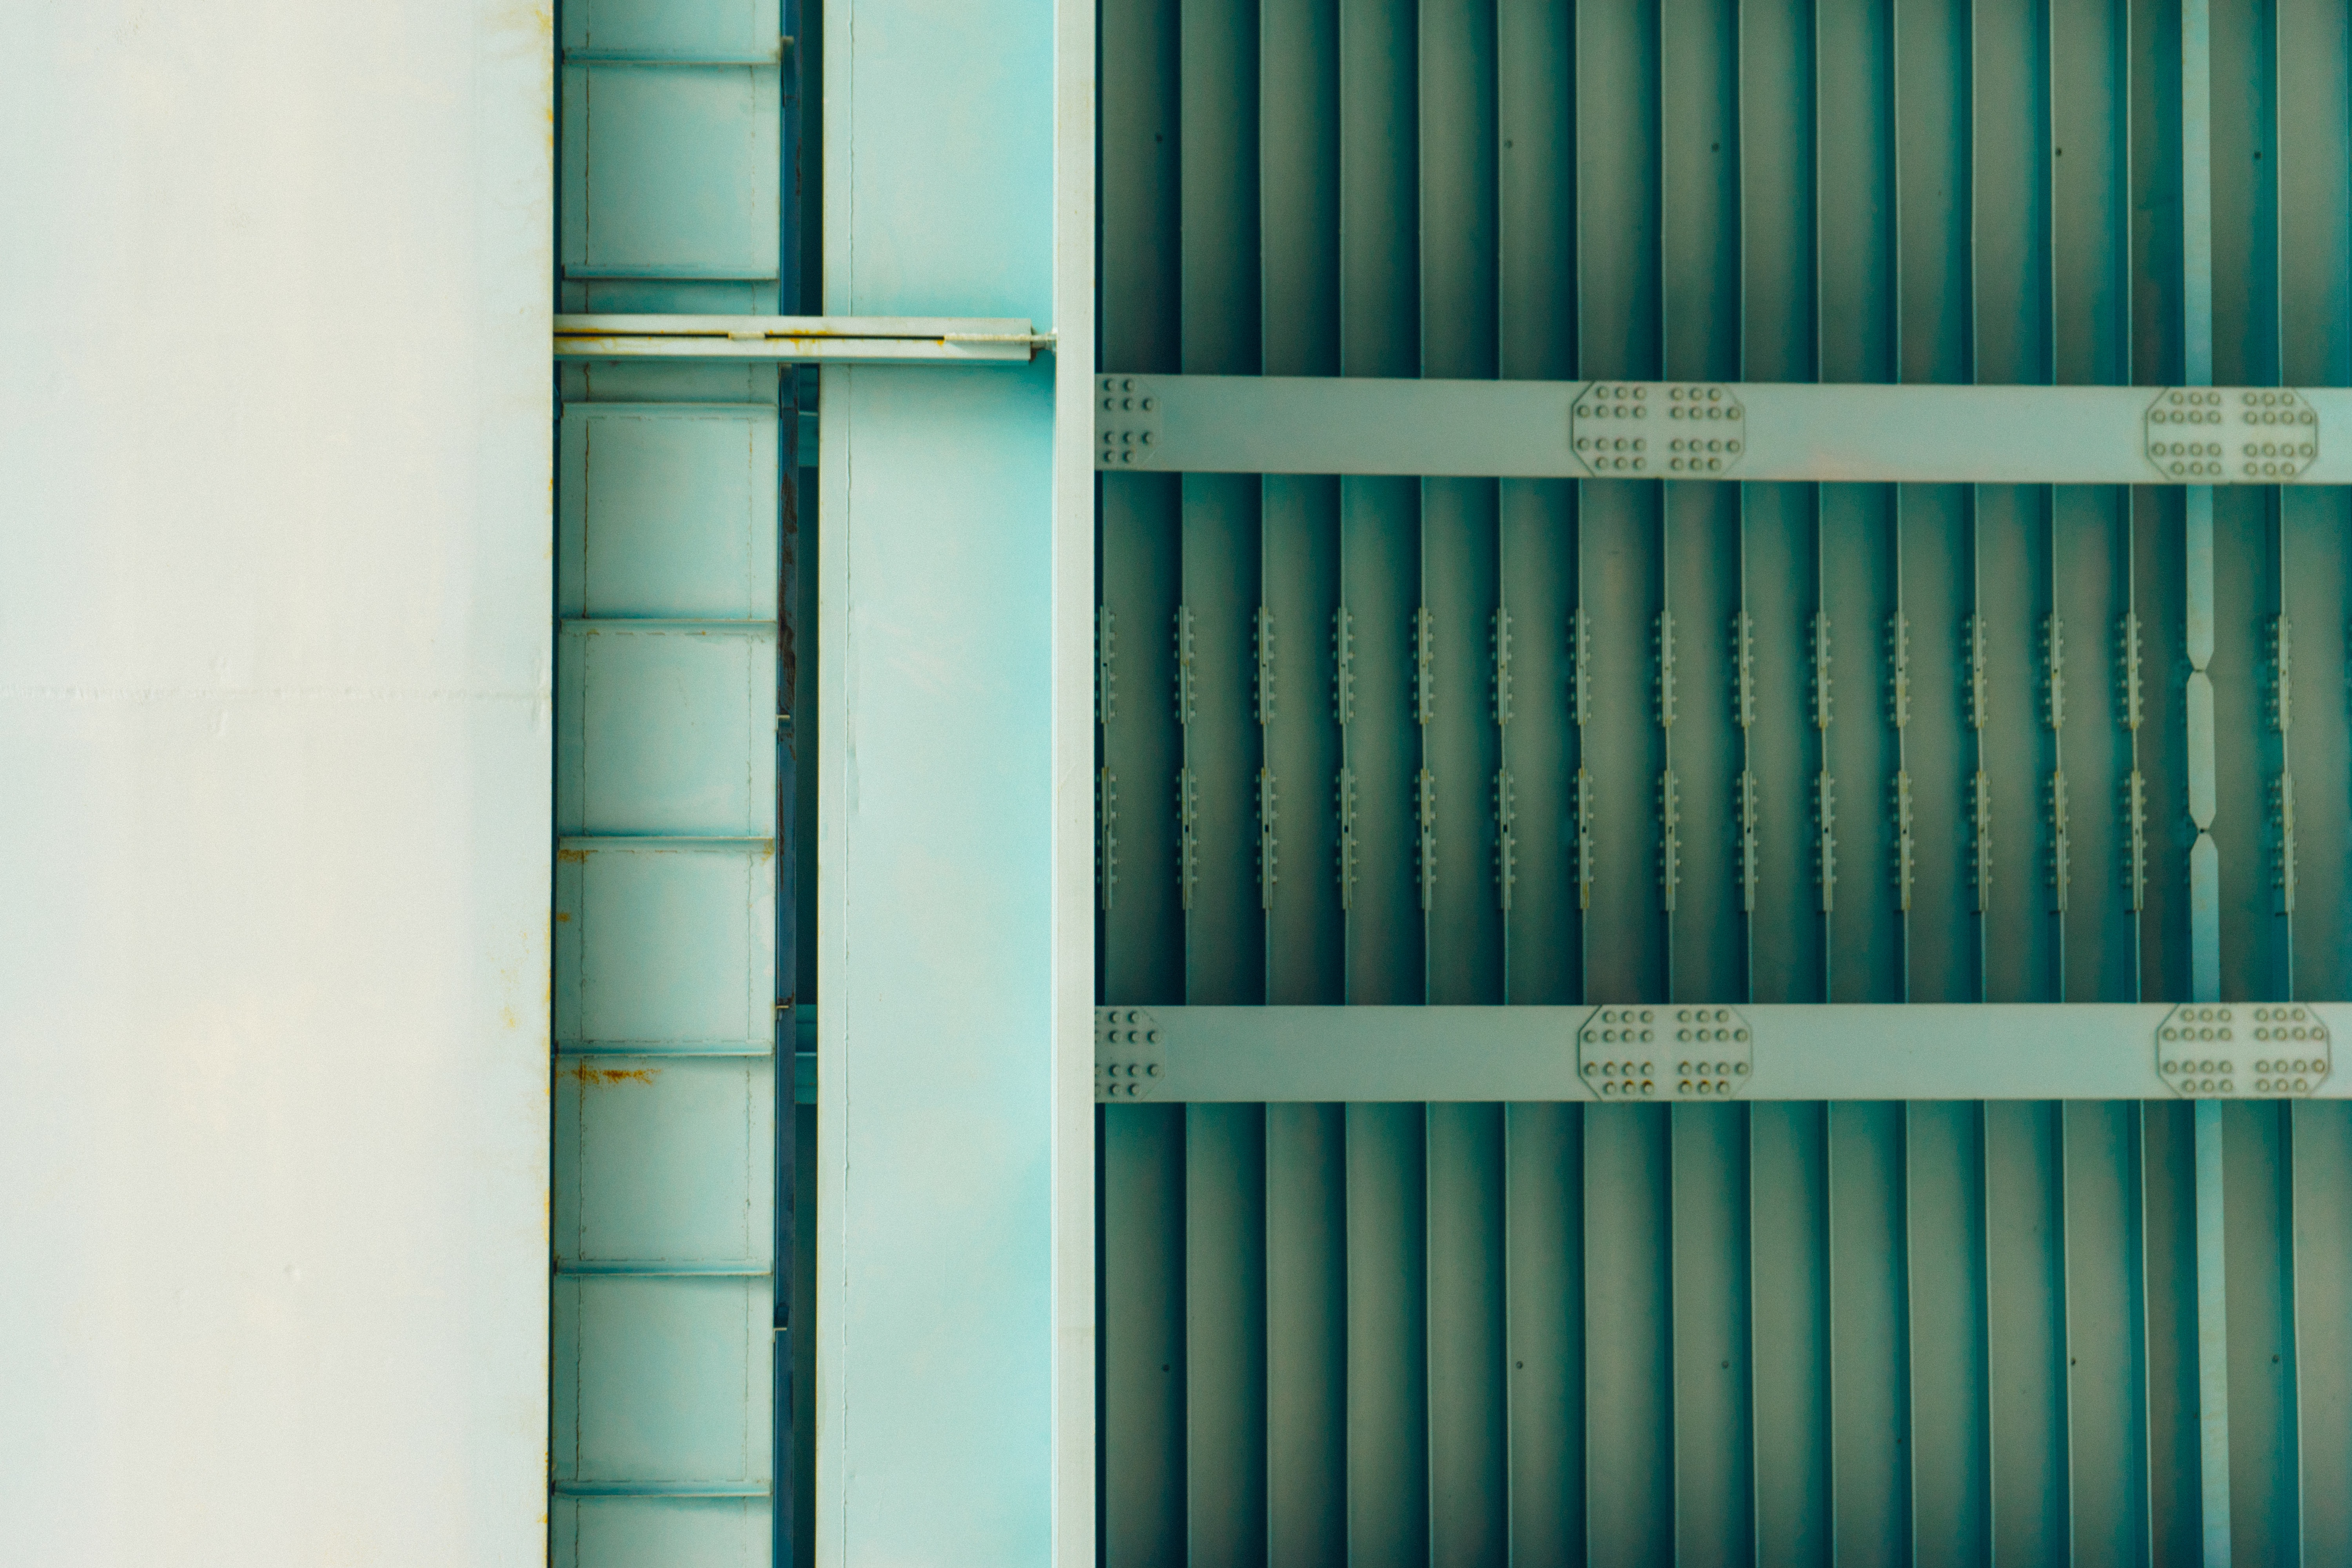
wall, line, green, facade, blue, furniture, room, door, interior design, window covering